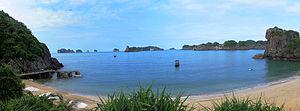
La baie d'Ha Long, baie d'Halong ou baie d'Along est une vaste baie naturelle d'eau marine de plus de 43 000 hectares située entre Hạ Long et le parc national de Cat Ba de l’île de Cat Ba, dans le golfe du Tonkin de la mer de Chine méridionale, de la province de Quảng Ninh au nord du Vietnam, à la frontière chinoise du Dongnan Qiuling, à 170 km à l'est de la capitale Hanoï. Ses 120 km de côte littorale, son panorama marin naturel préservé spectaculaire et exceptionnel de 1 969 îles karstiques calcaires immergées, et la richesse biologique de son écosystème tropical lui valent d'être inscrite sur la liste du Patrimoine mondial de l'UNESCO depuis le 17 décembre 1994. Ce site du club des plus belles baies du monde, élu en 2011 une des sept nouvelles merveilles de la nature, est une des plus importantes destinations de tourisme au Vietnam et de tourisme du monde avec 2,5 millions de visiteurs annuels en 2015.